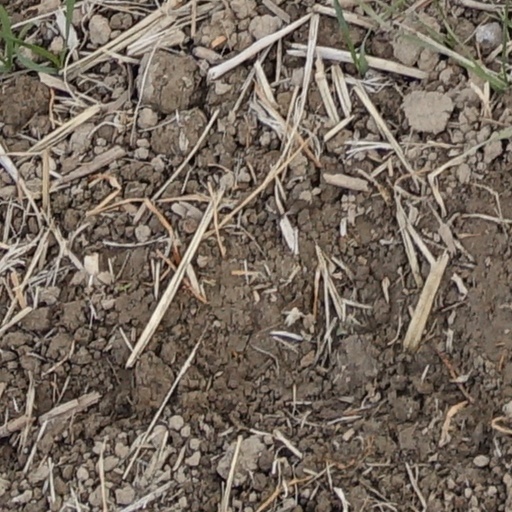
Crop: wheat